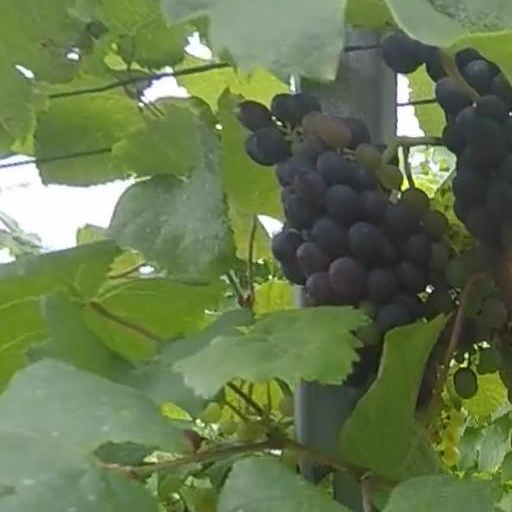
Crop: grape